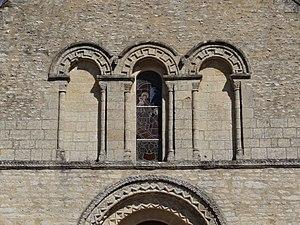
Cresserons (14) la façade occidentale de l'église est ornée d'un triplet de baies en plein-cintre de mêmes dimensions. La fenêtre et les deux baies aveugles sont encadrées par des colonnettes et leurs archivoltes sont ornées de frettes crénelées.
En architecture, un triplet est un ensemble de trois baies ou de trois arcs. Les deux éléments latéraux sont semblables et peuvent être différents de l'élément central. Un triplet peut par exemple être constitué d'une fenêtre encadrée par deux niches ou encore d'un arc en mitre encadré de deux arcs en plein cintre.